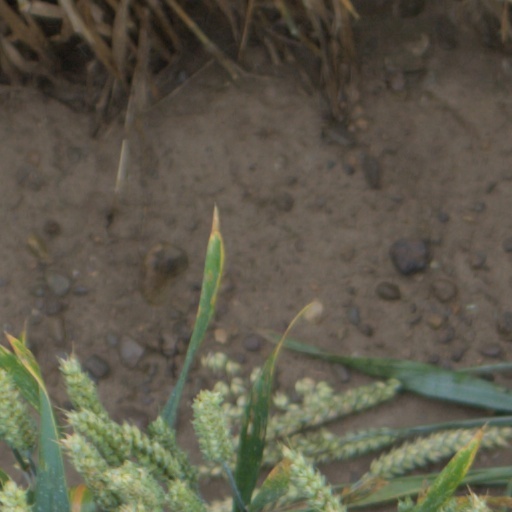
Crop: wheat